Motorized scooter

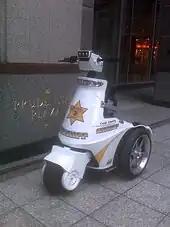

In April 2019, low-power electric vehicles like e-scooters and segways were added to the regulatory list of vehicles allowed to circulate in the streets. The eKFV was enacted on 15 June 2019.